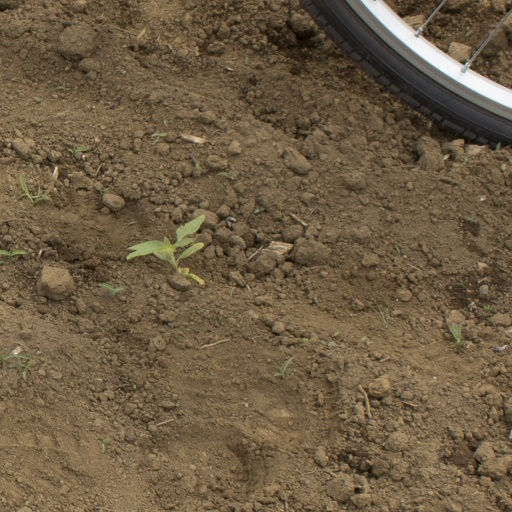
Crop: Jerusalem artichoke